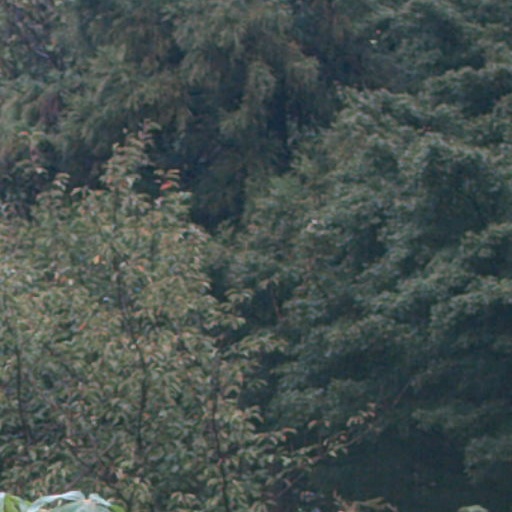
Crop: cassava